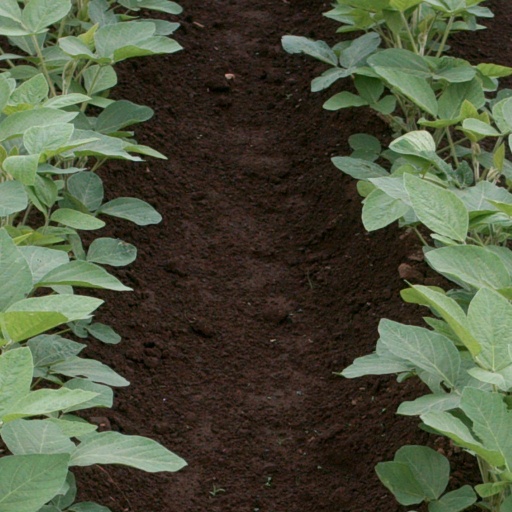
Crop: soybean